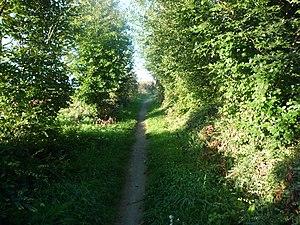
L'embranchement ferroviaire de la fosse Lambrecht part du sud de la Fosse Audiffret Pasquier à Escaudain et rejoint la Fosse Lambrecht au sud de Wallers. Sa longueur est d'environ 2700 mètres. Il prend naissance non loin de l'ancienne Gare d'Escaudain, sur la ligne Somain - Péruwelz. L'image est ici prise à partir du sommet du terril Audiffret Sud.